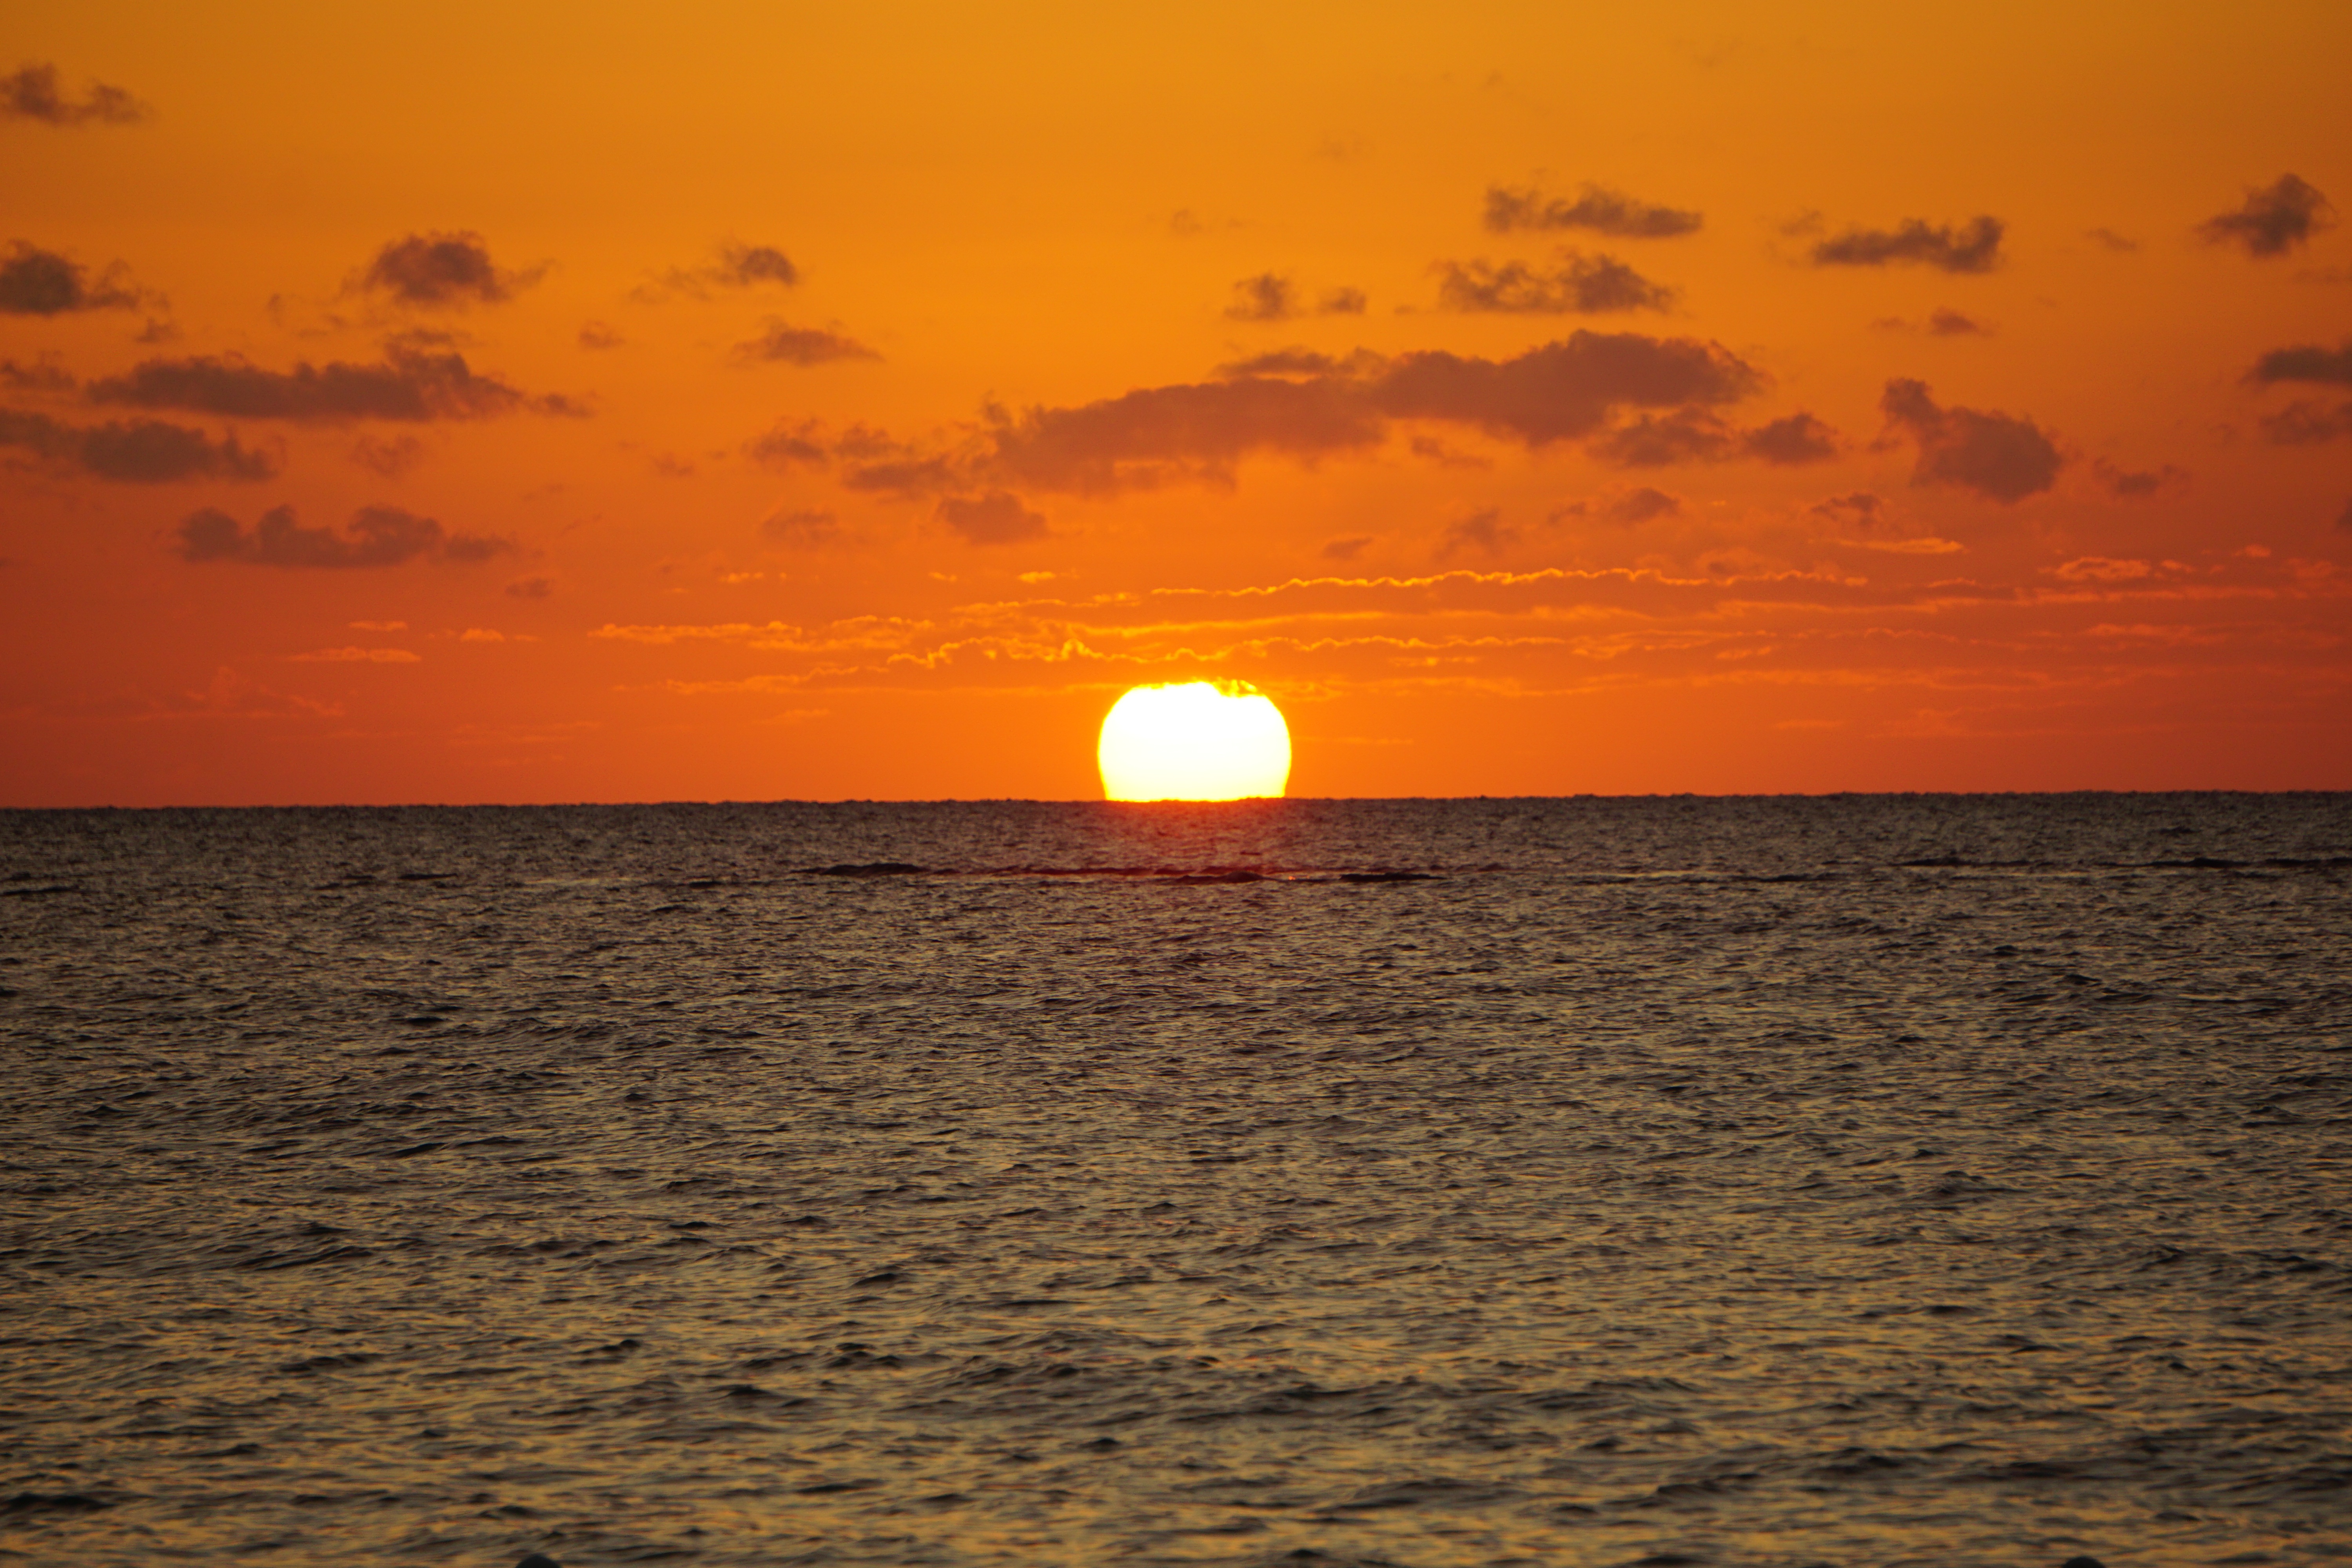
beach, landscape, sea, coast, sand, ocean, horizon, cloud, sun, sunrise, sunset, morning, wave, dawn, vacation, travel, dusk, evening, tropical, jamaica, afterglow